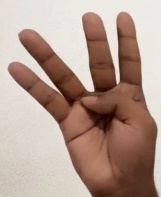
ASL sign: 4